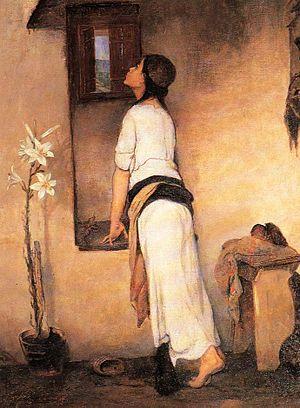
Nikiforos Lytras, né en 1832 à Tinos dans les Cyclades et décédé en 1904 à Athènes, est un peintre grec. Élève de l'Académie royale des beaux-arts de Munich puis professeur à l'École des beaux-arts d'Athènes. Il conserve ce poste toute sa vie. Durant l'été 1873, il voyage en Asie Mineure en compagnie de son ami Nikolaos Gysis. Il reste le défenseur d'un académisme pictural appris à Munich, s'intéressant aux thèmes ethnographiques et aux portraits. Son portrait le plus célèbre était celui du couple royal, Otto et Amalia, et son paysage le plus connu une représentation de la région de Lavrio.